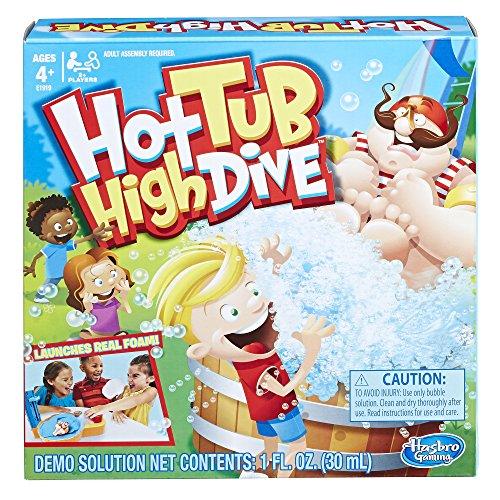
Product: Hasbro Gaming Hot Tub High Dive Game With Bubbles For Kids Board Game For Boys and Girls Ages 4 and Up E1919
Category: Toys & Games | Games & Accessories | Board Games
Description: The Hot Tub High Dive board game includes a demo bottle of bubble solution.
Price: $7.49
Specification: ProductDimensions:3.2x10.5x10.5inches|ItemWeight:1.6pounds|ShippingWeight:1.6pounds(Viewshippingratesandpolicies)|ASIN:B0771S7NJG|Itemmodelnumber:E1919|Manufacturerrecommendedage:4yearsandup